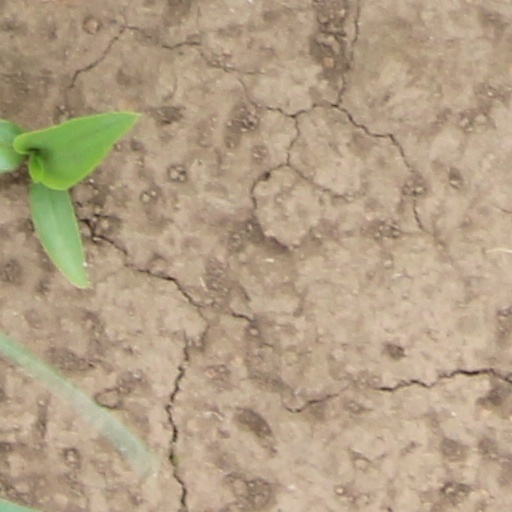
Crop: wheat